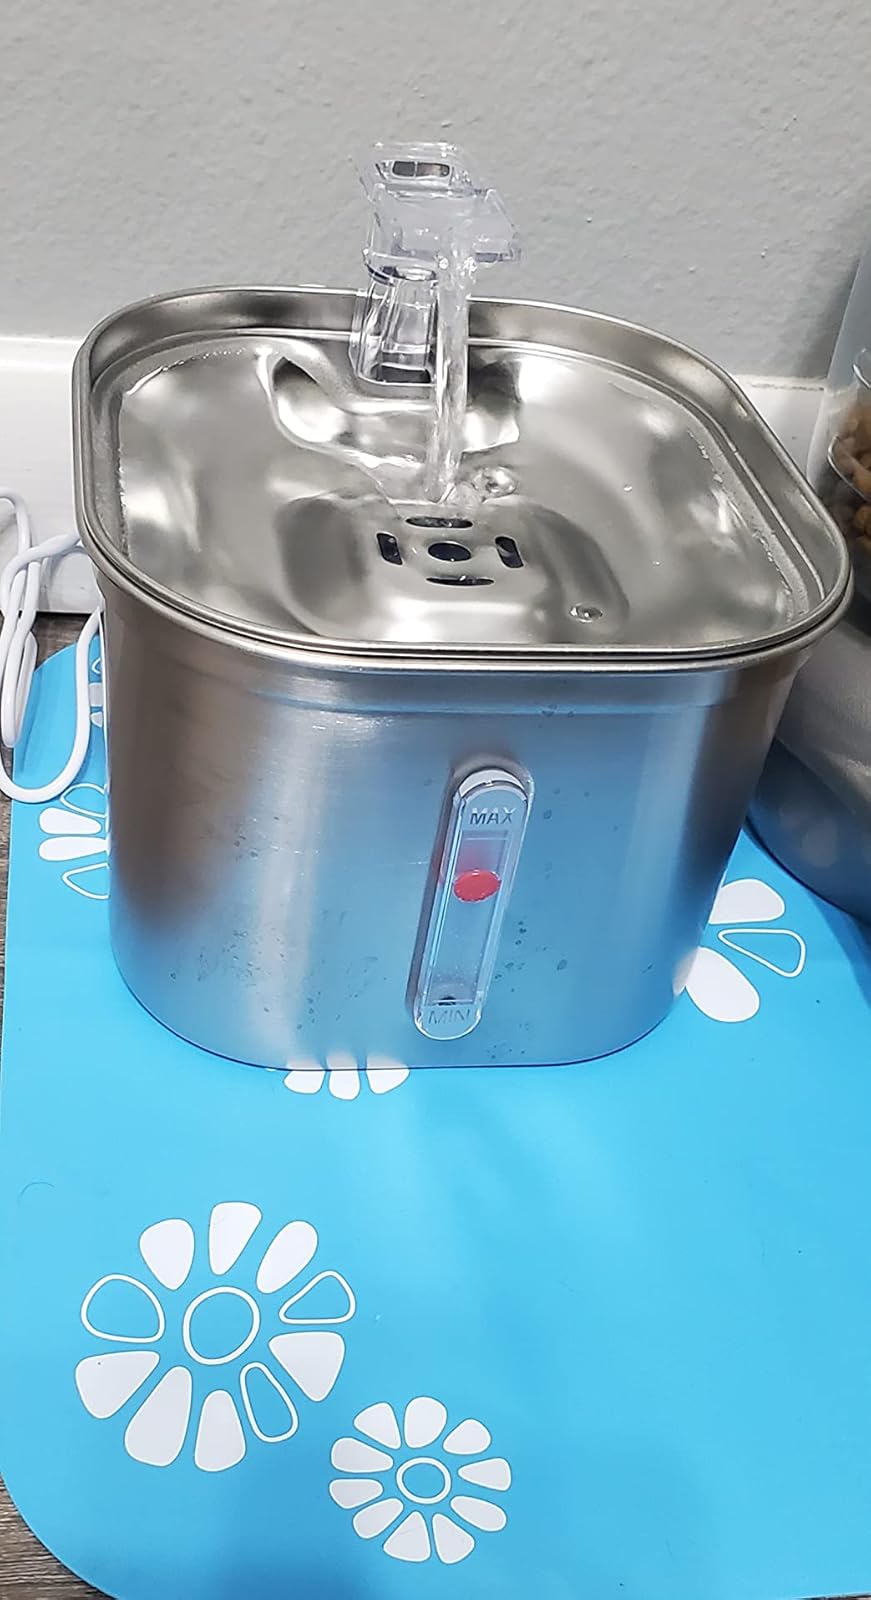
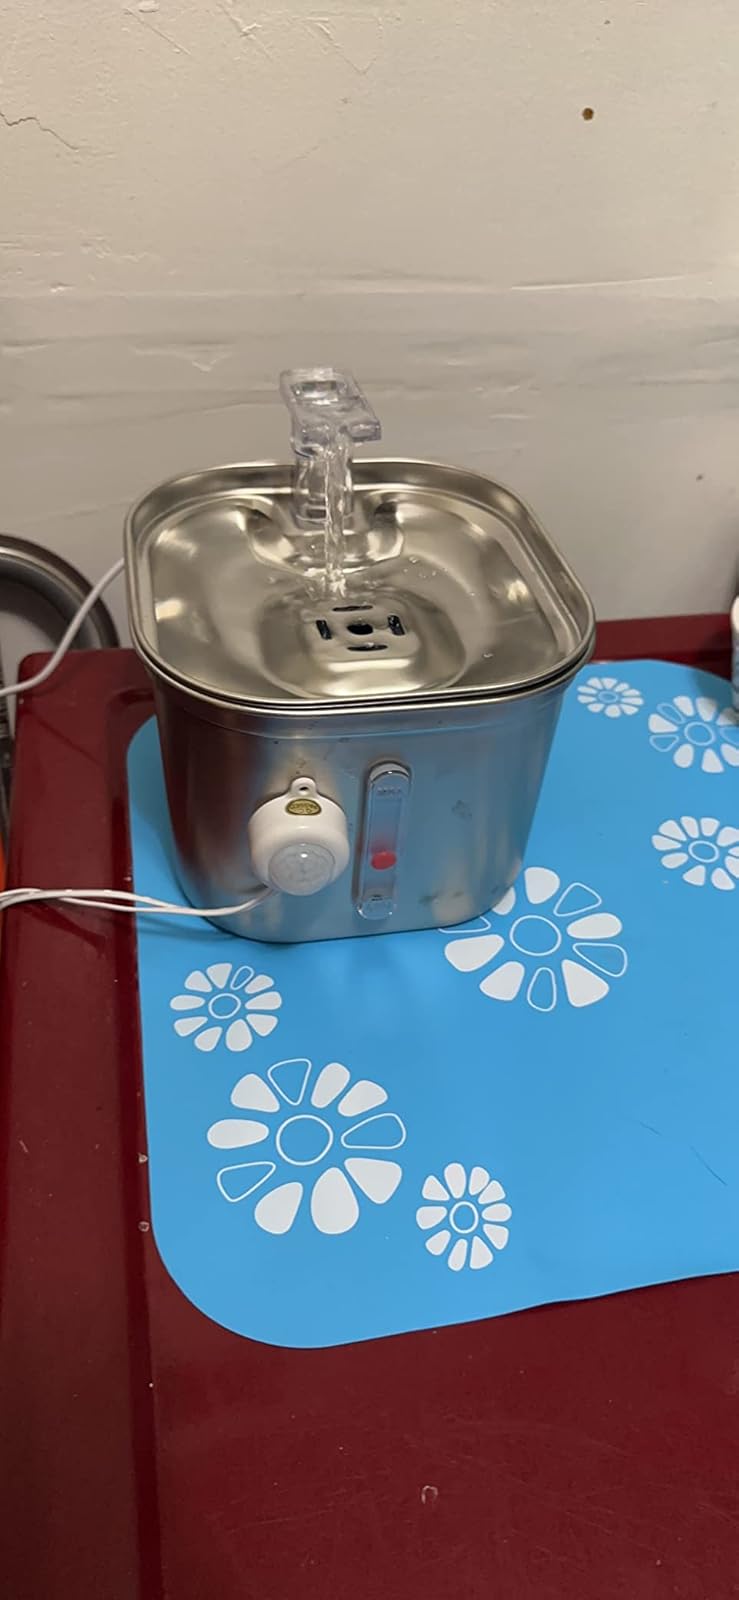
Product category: items_bowl
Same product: yes